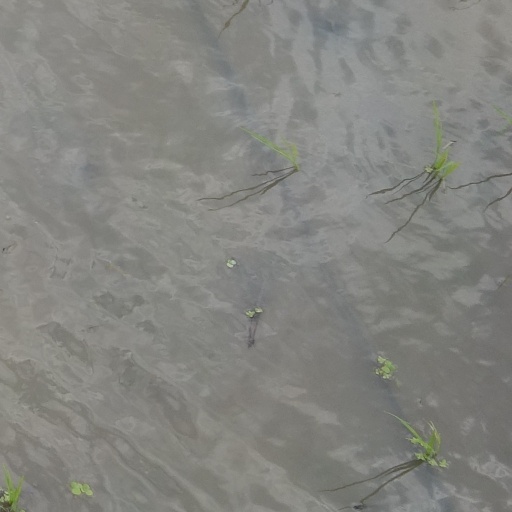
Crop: rice